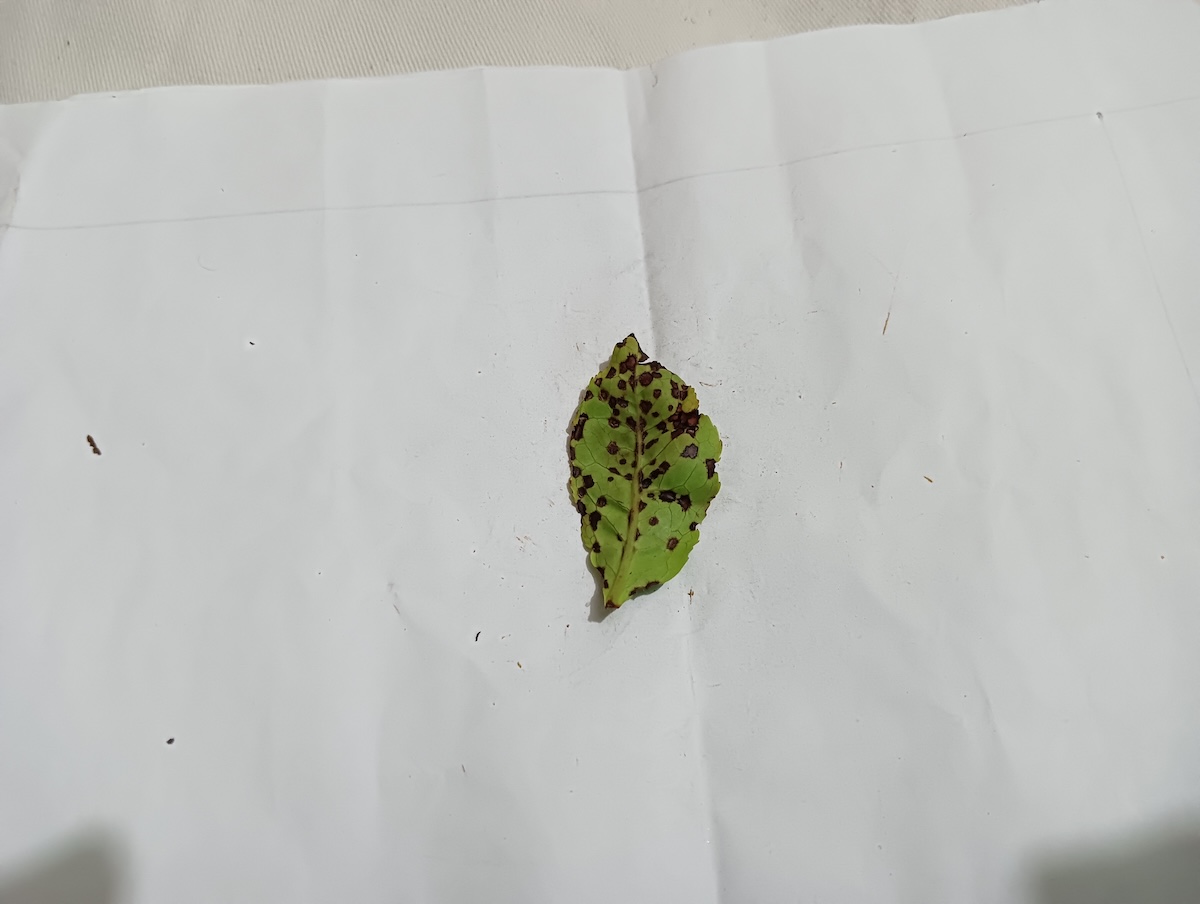
Label: Helopeltis